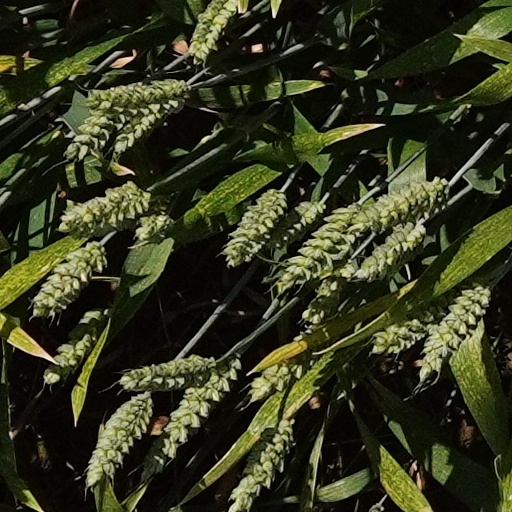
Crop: wheat